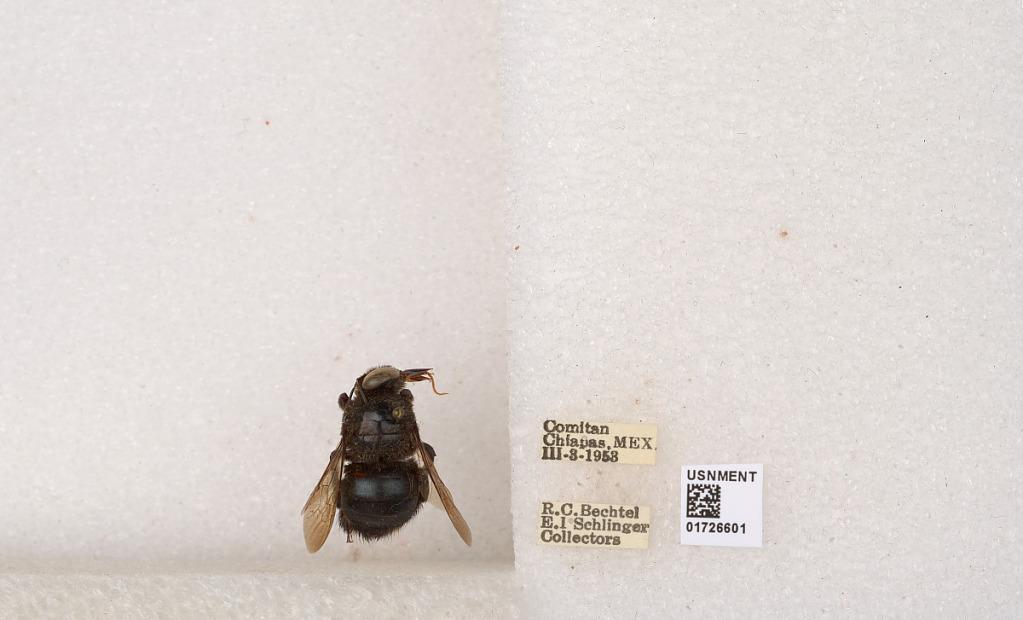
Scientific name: Xylocopa (Schonnherria) lateralis Say
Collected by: R. Bechtel & E. Schlinger
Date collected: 1953-3-3
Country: Mexico
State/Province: Chiapas
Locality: Comitan